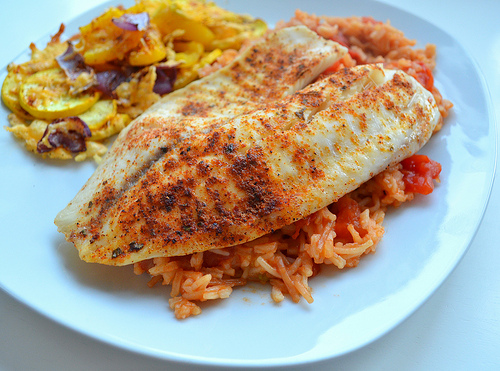
question: 何が写っていますか？
answer: 皿に乗っている食事です。

question: どんな食事ですか？
answer: 炒めたご飯の上に焼いた何かがのっています。

question: それ以外には何が乗っていますか？
answer: 野菜を炒めたようなものです。

question: 皿はどんな色ですか？
answer: 白です。

question: 皿はいくつありますか？
answer: １つです。

question: どれくらいの人、何人の人が写っていますか？
answer: ゼロ人です。

question: ご飯は何色をしていますか？
answer: 赤茶色です。

question: 野菜炒めは何色をしていますか？
answer: 黄色です。